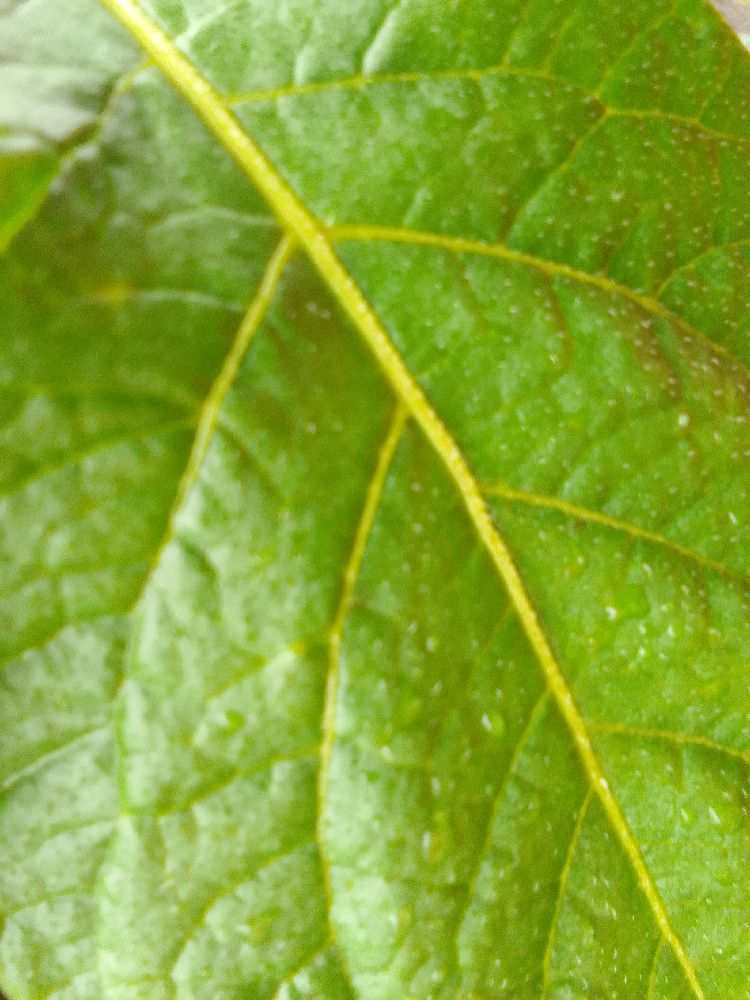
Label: Healthy